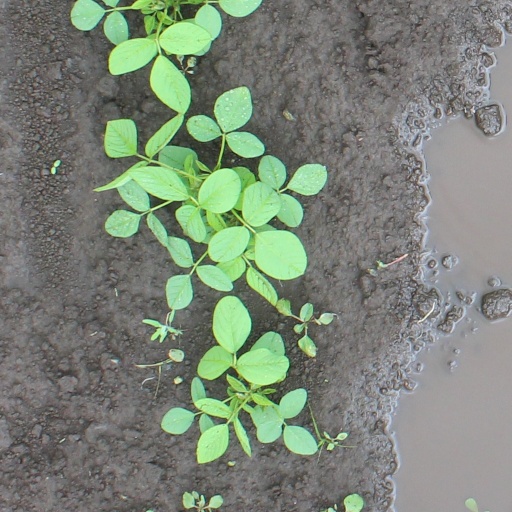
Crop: soybean